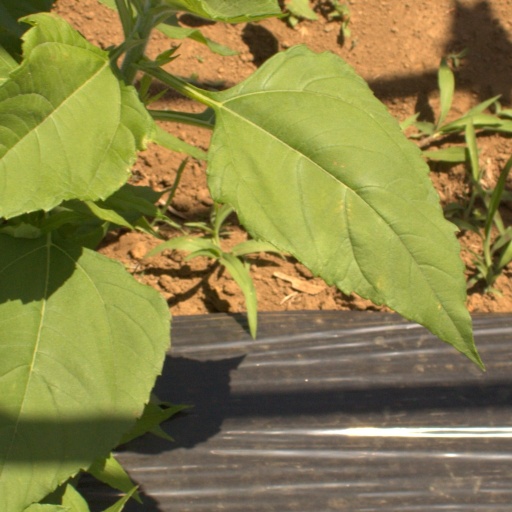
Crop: Jerusalem artichoke